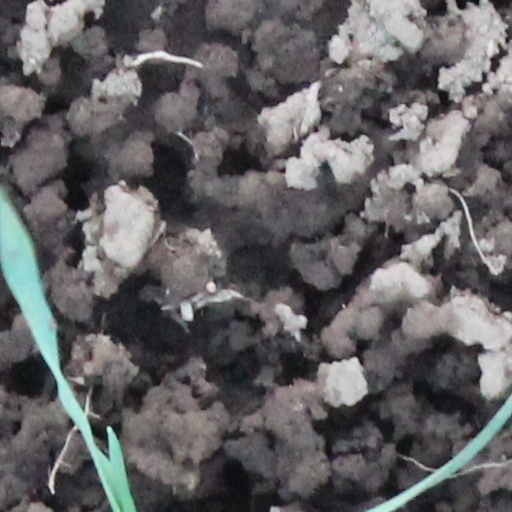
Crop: wheat